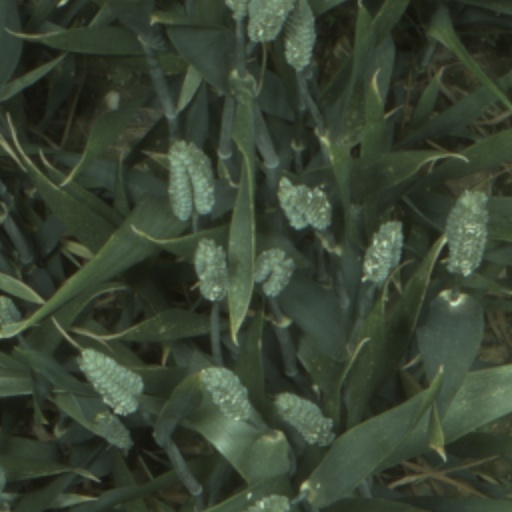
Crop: wheat